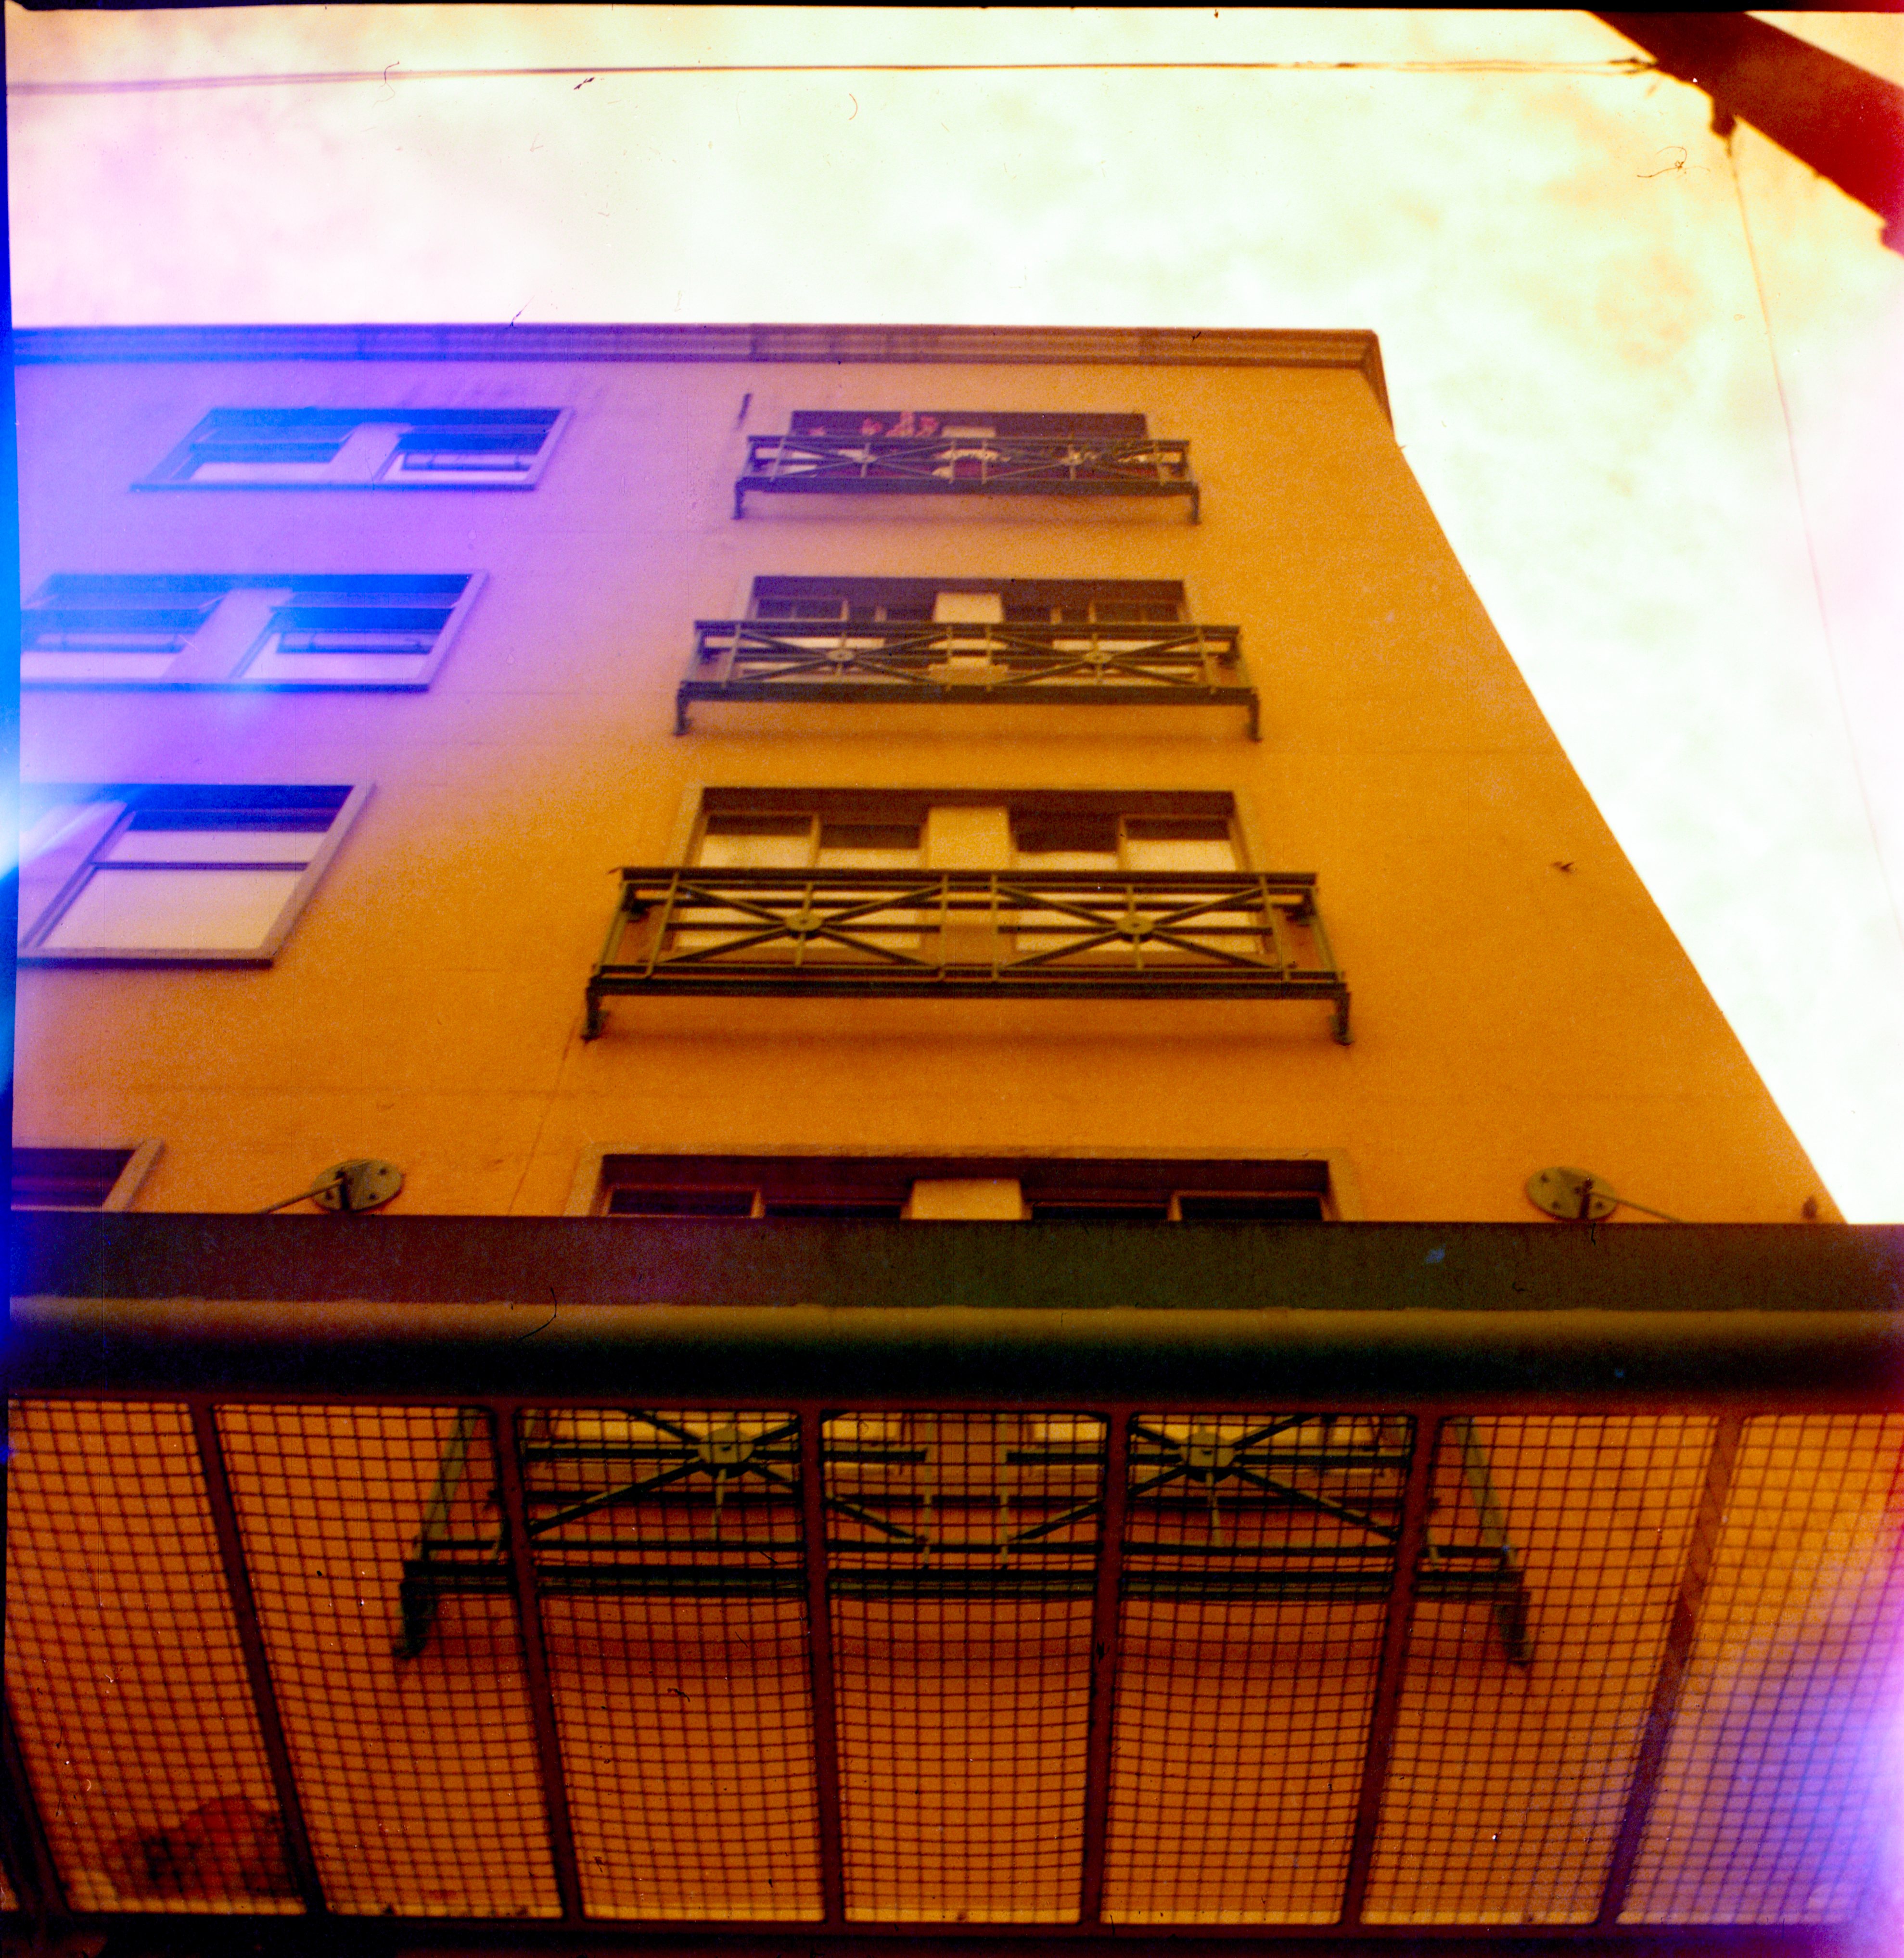
architecture, vintage, building, film, analog, color, yellow, signage, design, shape, redscale, analogue, vancouverbc, ansco, pseudotlr, anscoflex, display device